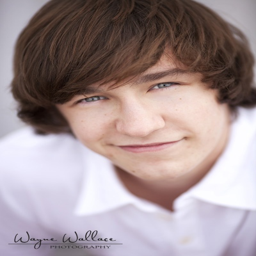
i like these really tight focal lengths where even the body is out of focus .